Paul Rodriguez (actor)

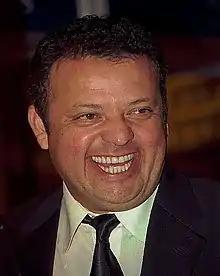
Rodriguez in 1998

Paul Rodriguez (born January 19, 1955) is a Mexican-American actor and stand-up comedian.